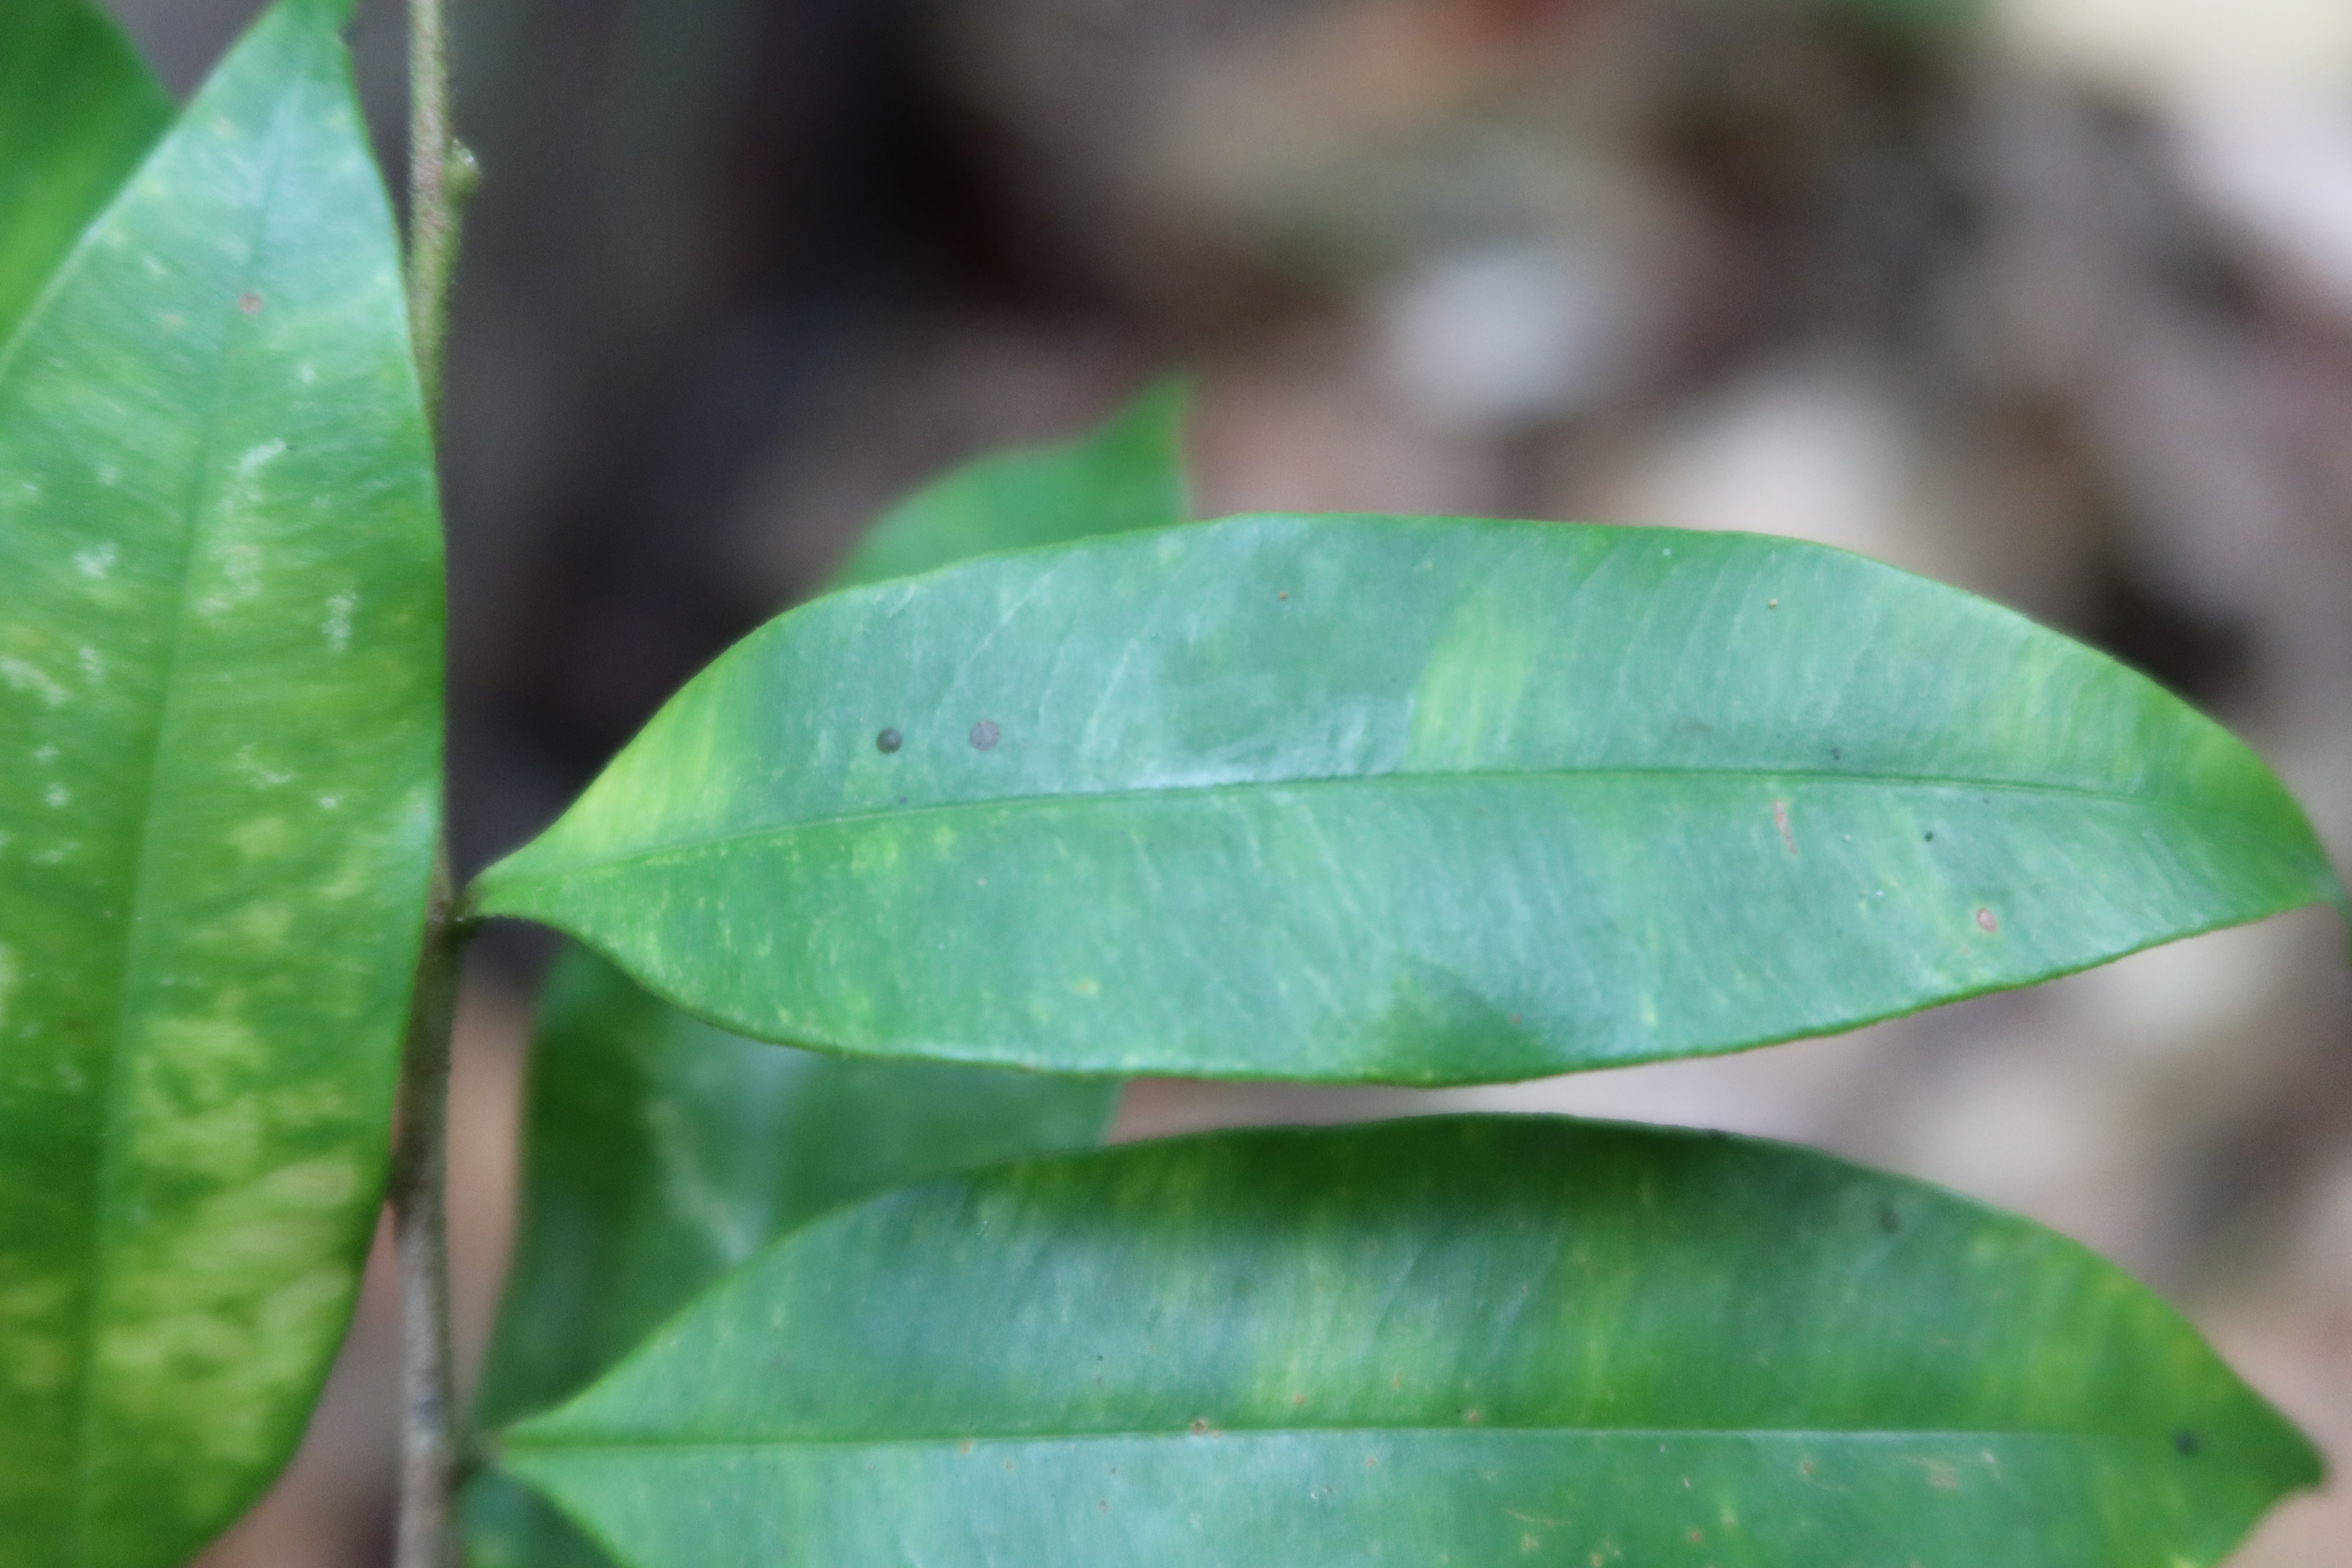
Label: Downy mildew